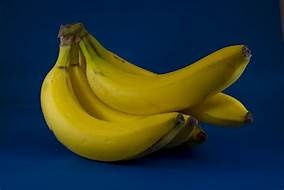
Label: banana